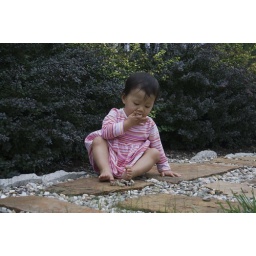
Reagan in pink striped dress in front yard - 27